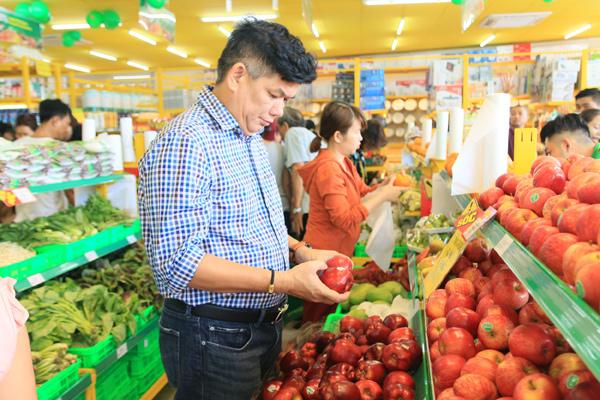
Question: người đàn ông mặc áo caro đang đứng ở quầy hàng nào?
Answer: người đàn ông đang đứng ở quầy hàng trái cây